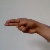
The image shows a hand gesture representing the letter 'H' in Indian Sign Language.